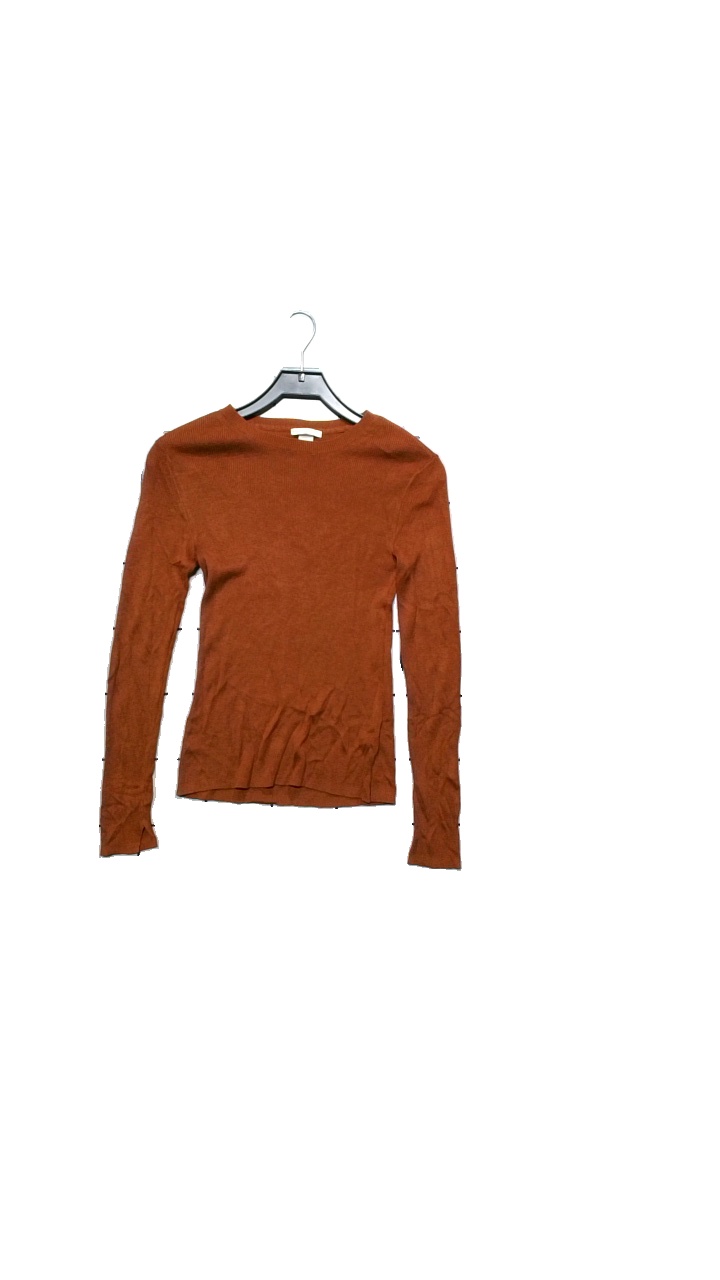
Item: Top (Ladies)
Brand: H&m
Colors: Brown
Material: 50% acrylic, 50% viscose
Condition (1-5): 4
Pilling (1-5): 4
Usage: Reuse
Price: <50